Edwin McCain

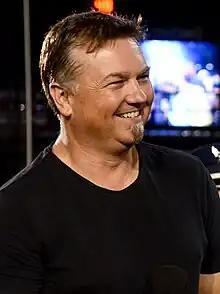
McCain at Darlington Raceway in 2019

Edwin Cole McCain (born January 20, 1970) is an American singer-songwriter and guitarist. His songs "I'll Be" (1998) and "I Could Not Ask for More" (1999) were radio top-40 hits in the U.S., and five of his albums have reached the "Billboard" 200. McCain has released eleven albums.